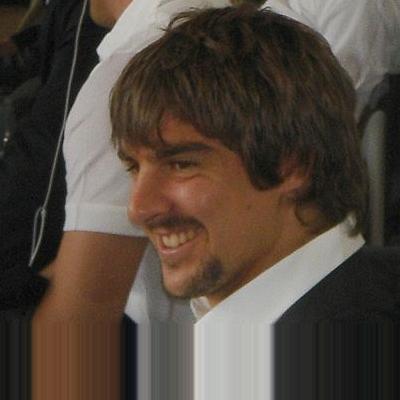
Age: 24